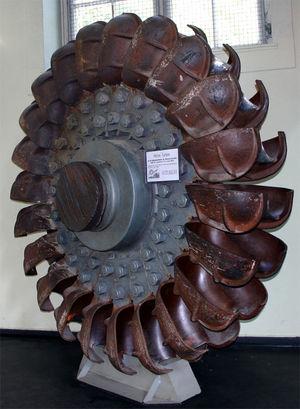
Une turbine Pelton est un type de turbine hydraulique à augets utilisée dans les centrales hydroélectriques. Elle a été inventée en 1879 par Lester Allan Pelton.
Une roue à augets, est une roue mue par la force de l'eau et constituée d'une succession de compartiments cloisonnés en forme d'auges appelés augets empêchant des pertes de liquide vers l'axe, comme c'est le cas pour les roues à aubes, et donnant ainsi plus de puissance à la force motrice du courant.